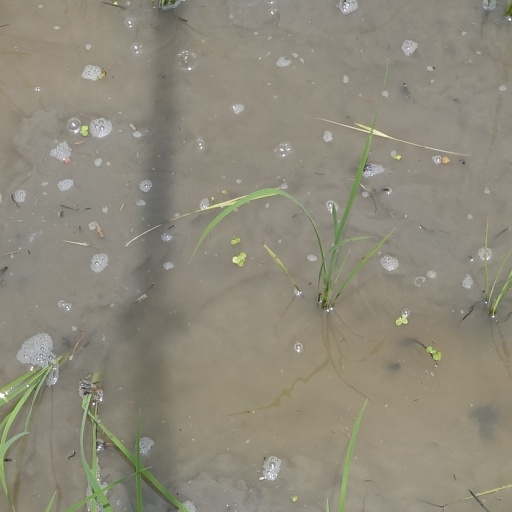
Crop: rice